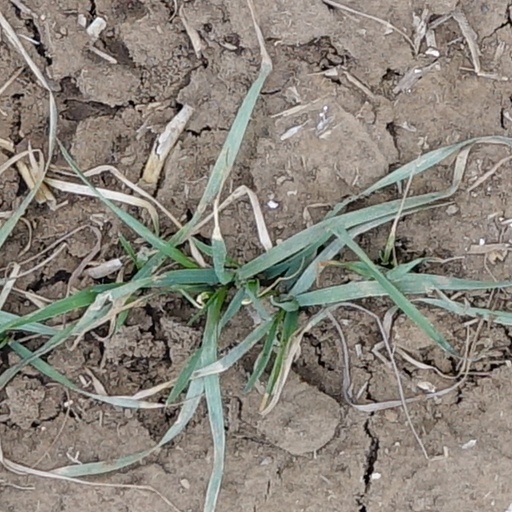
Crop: wheat